Ivan Božić (historian)

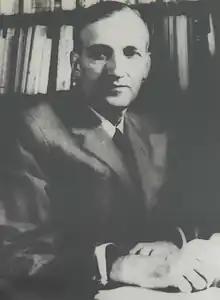

Ivan Božić (23 April 1915 – 20 August 1977) was a Yugoslavian historian and academic. He was expert in history of medieval Zeta and the Venetian Republic's policy toward its coastal areas.